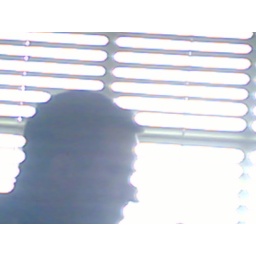
Guy eating in frontof window II